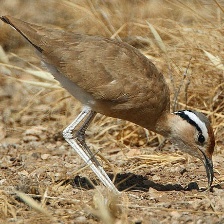
Species: BURCHELLS COURSER
Scientific name: CURSORIUS RUFUS